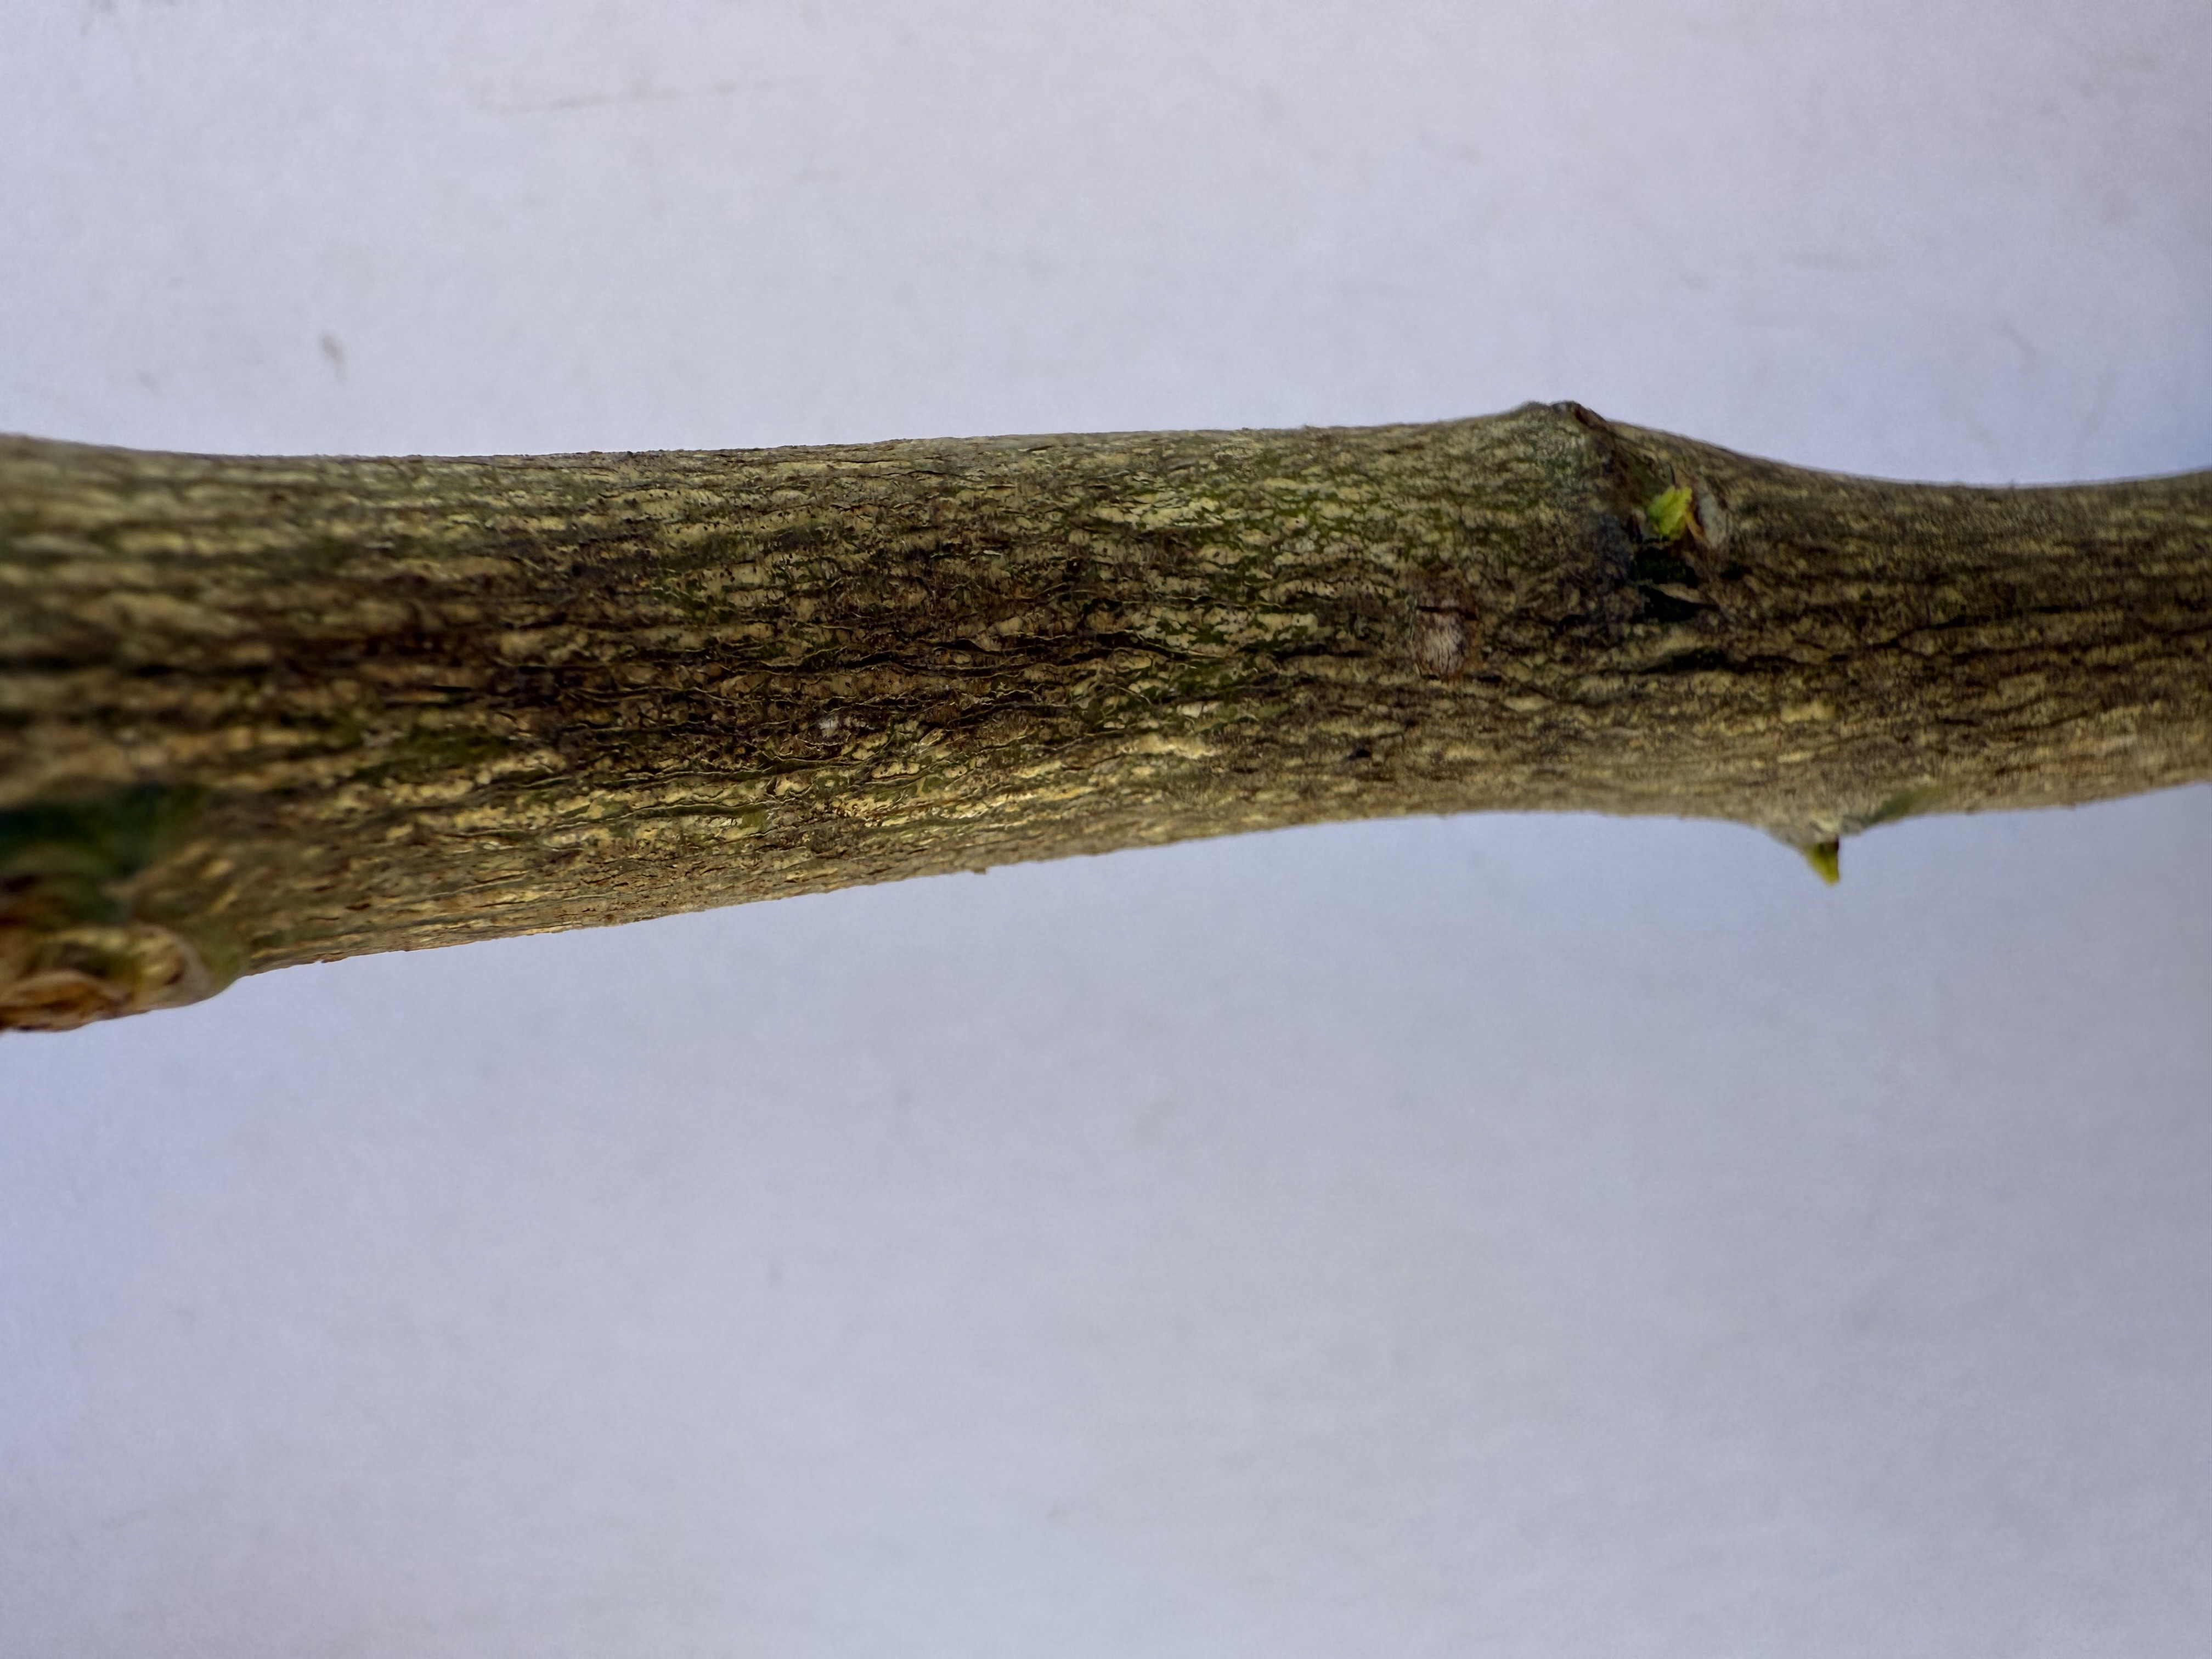
Variety: Lemon